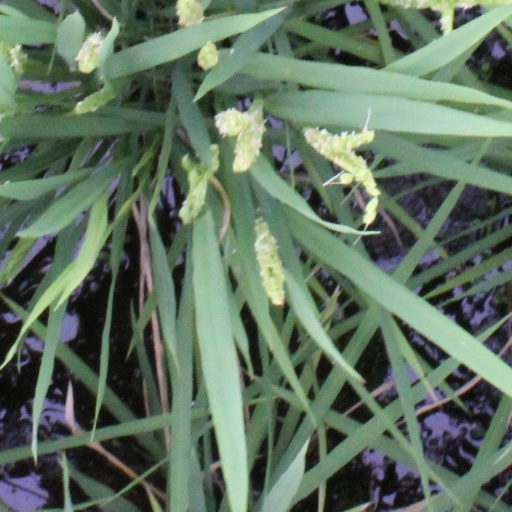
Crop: rice